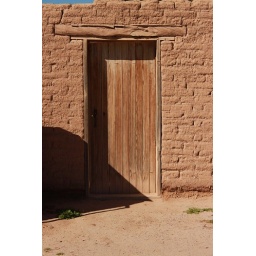
Door to the past. Old wooden door in Old Mesilla, New Mexico